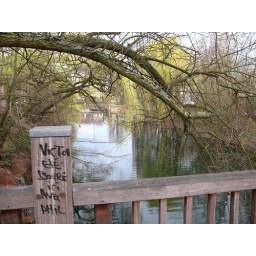
Graffiti on a wooden bridge in Kehl, Germany